Boombox

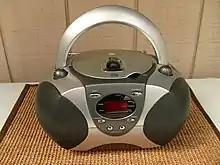
A basic (low-end) boombox, the Durabrand CD-1095 with only track number display, lacking the time indicator

The boombox became popular in America during the late 1970s, with most then being produced by Panasonic, Sony, General Electric, and Marantz. It was immediately noticed by the urban adolescent community and soon developed a mass market, especially in large metropolitan centers such as New York, Los Angeles, and Washington D.C.